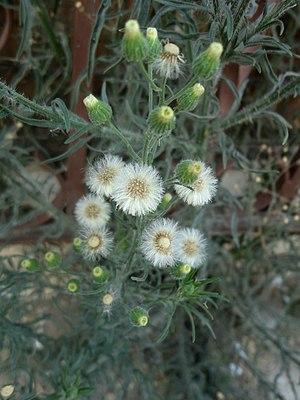
Conyza bonariensis, la vergerette de Buenos Aires, est une plante herbacée de la famille des Astéracées. Elle est considérée comme une espèce invasive en Europe.